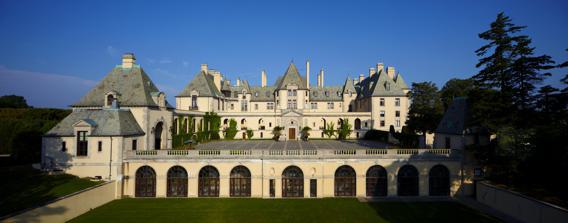
Building: Oheka Castle
Country: United States of America
Year built: 1919
Historic house in New York, United States For the yacht, see Oheka II . United States historic place Oheka Castle U.S. National Register of Historic Places Oheka Castle seen from the east Interactive map showing Oheka Castle's location Location 135 W. Gate Drive, Huntington, New York Coordinates 40°49′44″N 73°26′54″W / 40.82889°N 73.44833°W / 40.82889; -73.44833 Area 23.2 acres (9.4 ha) Built 1914–1919 Architect Delano & Aldrich ; Olmsted Brothers , et al. Architectural style Late 19th and Early 20th Century American Movements, Chateauesque NRHP reference No. 04000996 Added to NRHP September 15, 2004 Oheka Castle , also known as the Otto Kahn Estate , is a hotel located on the North Shore (or "Gold Coast") of Long Island , in West Hills, New York , a hamlet in the town of Huntington . It was the country home of investment financier and philanthropist Otto Hermann Kahn and his family. The name "Oheka" is an acronym using the first several letters of each part of its creator's name, Otto Hermann Kahn , which Kahn also used to name his yacht Oheka II and his oceanfront Villa Oheka in Palm Beach, Florida . The mansion, built by Kahn between 1914 and 1919, is the largest private home in New York, and the second largest in the United States , comprising 127 rooms and over 109,000 sq ft (10,100 m 2 ), as originally configured. It is said to be built on the highest point on Long Island. The castle is now a hotel with 32 guest rooms and suites. It is a popular wedding venue for socialites, celebrities and dignitaries, as well as the backdrop to many photo shoots, television series and films. It also offers a bar, restaurant, and mansion tours of the estate and gardens. In 2004, Oheka was listed on the National Register of Historic Places . It is a member of Historic Hotels of America , the official program of the National Trust for Historic Preservation . History Early history Kahn built Oheka in response to Jews being forbidden entry to clubs and golf courses in Morristown, New Jersey , and because Cedar Court , a previous country home of Kahn's, was virtually destroyed by fire in 1905. He was determined to build a fireproof building, so he had his architects, Delano and Aldrich , design it in steel and concrete, making it one of the first totally fireproof residential buildings. Two years were spent building an artificial hill on which to place the home, giving it views of Cold Spring Hills and Cold Spring Harbor . Aerial view of the castle and its gardens (2009) Kahn commissioned the Olmsted Brothers to design the estate's grounds, centered on a formal axial sunken garden in the French manner , of clipped greens and gravel in parterres and water terraces, screened by high clipped hedging from the entrance drive that runs parallel to the main axis. Other features of the 443-acre (179 ha) complex included an 18-hole golf course designed by golf architect Seth Raynor, one of the largest private greenhouse complexes in America, tennis courts, an indoor swimming pool, a landing strip, orchards, and stables. Several years after Kahn's death in 1934, the estate was sold. After the sale, it was used for several purposes, including as a retreat for New York City sanitation workers. In 1948, Eastern Military Academy purchased the castle and 23 acres (9.3 ha) of its property, bulldozed the gardens and subdivided the rooms. The school occupied the house until it closed in 1979. For the next four years, the building remained empty, during which time over 100 documented arson attempts occurred, all of which the building survived, demonstrating Kahn's success in building a fireproof building. In 1946 the golf course and stables became part of the Cold Spring Country Club, and the greenhouse complex operated as Otto Keil Florist. Much of the remainder of the property was developed into single-family homes. Melius ownership Oheka Castle courtyard view Main staircase In 1984, Oheka was purchased by Gary Melius, a Long Island developer. Melius undertook the largest private residential renovation project in the United States to restore the house, which was in a state of almost total disrepair, and recreate the gardens from the original Olmsted plans. In 1988, unable to continue financing the massive project, Melius sold the property to Japanese businessman Hideki Yokoi for $22.5 million (equivalent to $50,000,000 in 2023). Ten years later, following a lawsuit, the building passed to one of Yokoi's daughters and her husband. They were unable to sustain the property themselves, so Melius reacquired it under a long-term lease and later re-purchased the estate, operating it as a weddings and events venue, luxury hotel and conference center. Celebrities who have been married there include Curtis Martin , Kevin Jonas , Megyn Kelly , Joey Fatone , Brian McKnight, former U.S. congressman Anthony Weiner , and comedian Yannis Pappas . On February 24, 2014, Melius survived a gunshot to the head by a masked gunman in the parking lot of the castle. In popular culture Oheka served as partial inspiration for Gatsby's estate in F. Scott Fitzgerald 's The Great Gatsby . In Dream World , his collection of songs, poems and stories, composer and musicologist Roger Lee Hall wrote about his years attending Eastern Military Academy at Oheka Castle in the 1950s. In the 1941 film Citizen Kane , photographs of Oheka were used to portray the fictional Xanadu . It served as the mansion "Shadow Pond" in the television show Royal Pains , which ran from 2009 to 2016. R&B singer Brandy 's 1995 music video "Brokenhearted", directed by Hype Williams and featuring Wanya Morris , was filmed inside the castle. The science fiction novel Time for Patriots has a very thinly disguised military academy in a similarly disguised version of Oheka. Oheka was the set of the fictional Avalon Castle in the 2010 soap opera As the World Turns . It was the location of a charity event in the television show Louie , where Jerry Seinfeld and Louis C.K. performed for the event. The castle was the primary filming location of the music video for Taylor Swift 's 2014 song " Blank Space ". The castle was also used in the music video "Cookie" by recording artist R. Kelly . The castle was featured on Travel Channel's "Mega Mansions" that also streams on Netflix. The premise of the show was to give viewers an "all-access pass inside America's most enormous, opulent and advanced Mega Mansions." The castle and grounds were featured in Liam Payne and Rita Ora 's " For You " written for the Fifty Shades Freed movie soundtrack. Oheka was used as the setting for the "Mr. Julius Caesar" rematch in the film The Emperor's Club . The castle was used as the setting for the Real Housewives of New York City Season 12 reunion, the first in-person Real Housewives reunion filmed amid the COVID-19 pandemic in the United States . The castle was featured in the music video for Jennifer Lopez and Maluma 's 2020 song " Pa' Ti + Lonely ". The castle was featured in a MrBeast video in which the MrBeast crew was tasked to stay in a $1 hotel to a $1,000,000 hotel (the million dollar hotel is Oheka castle). Oheka mansion stood in for a Hungarian castle in the second season of Succession , titled " Hunting ," which featured a wild boar hunting and a humiliating game called “Boar on the Floor.” See also List of Historic Hotels of America Further reading Crazy Rhythm: Memories of Eastern Military Academy and Oheka Castle . Hall, Roger L. PineTree Press, 2019 Raising a Fallen Treasure: The Otto H. Kahn Home, Huntington, Long Island . King, Robert B. The Mad Printers of Mattituck, 1985 Oheka Castle , Sergol, Joan. Schaffer, Ellen. Arcadia Publishing (SC); 4 Jun. 2012, ISBN 978-0738592428 The KAHNS of Fifth Avenue , Williams, Iain Cameron. iwp publishing, 17. Feb. 2022, ISBN 978-1916146587 References Notes